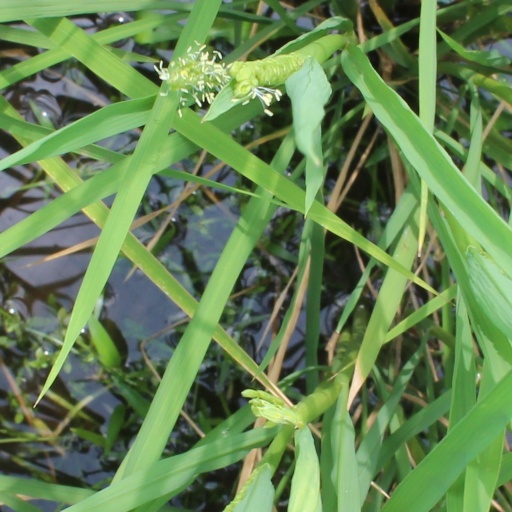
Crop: rice